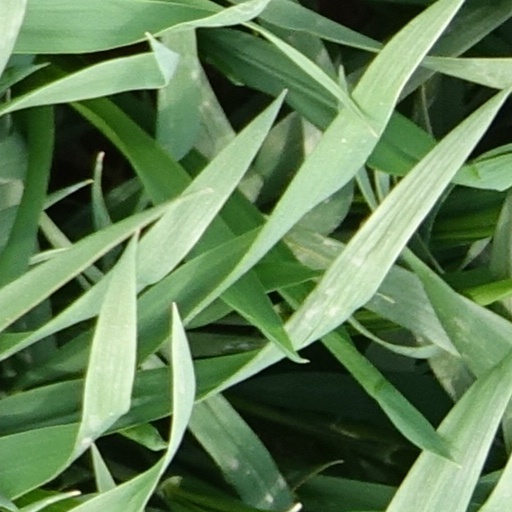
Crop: wheat